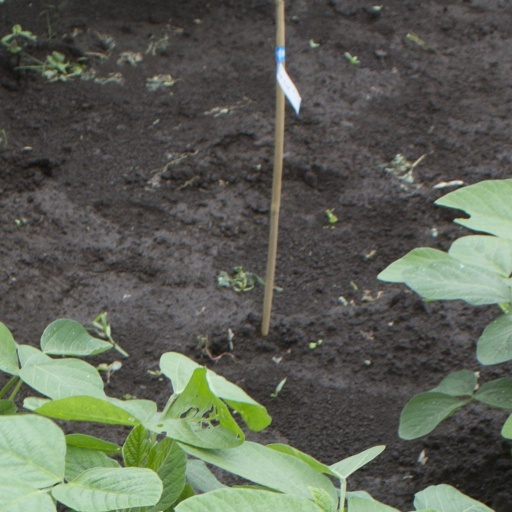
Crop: soybean